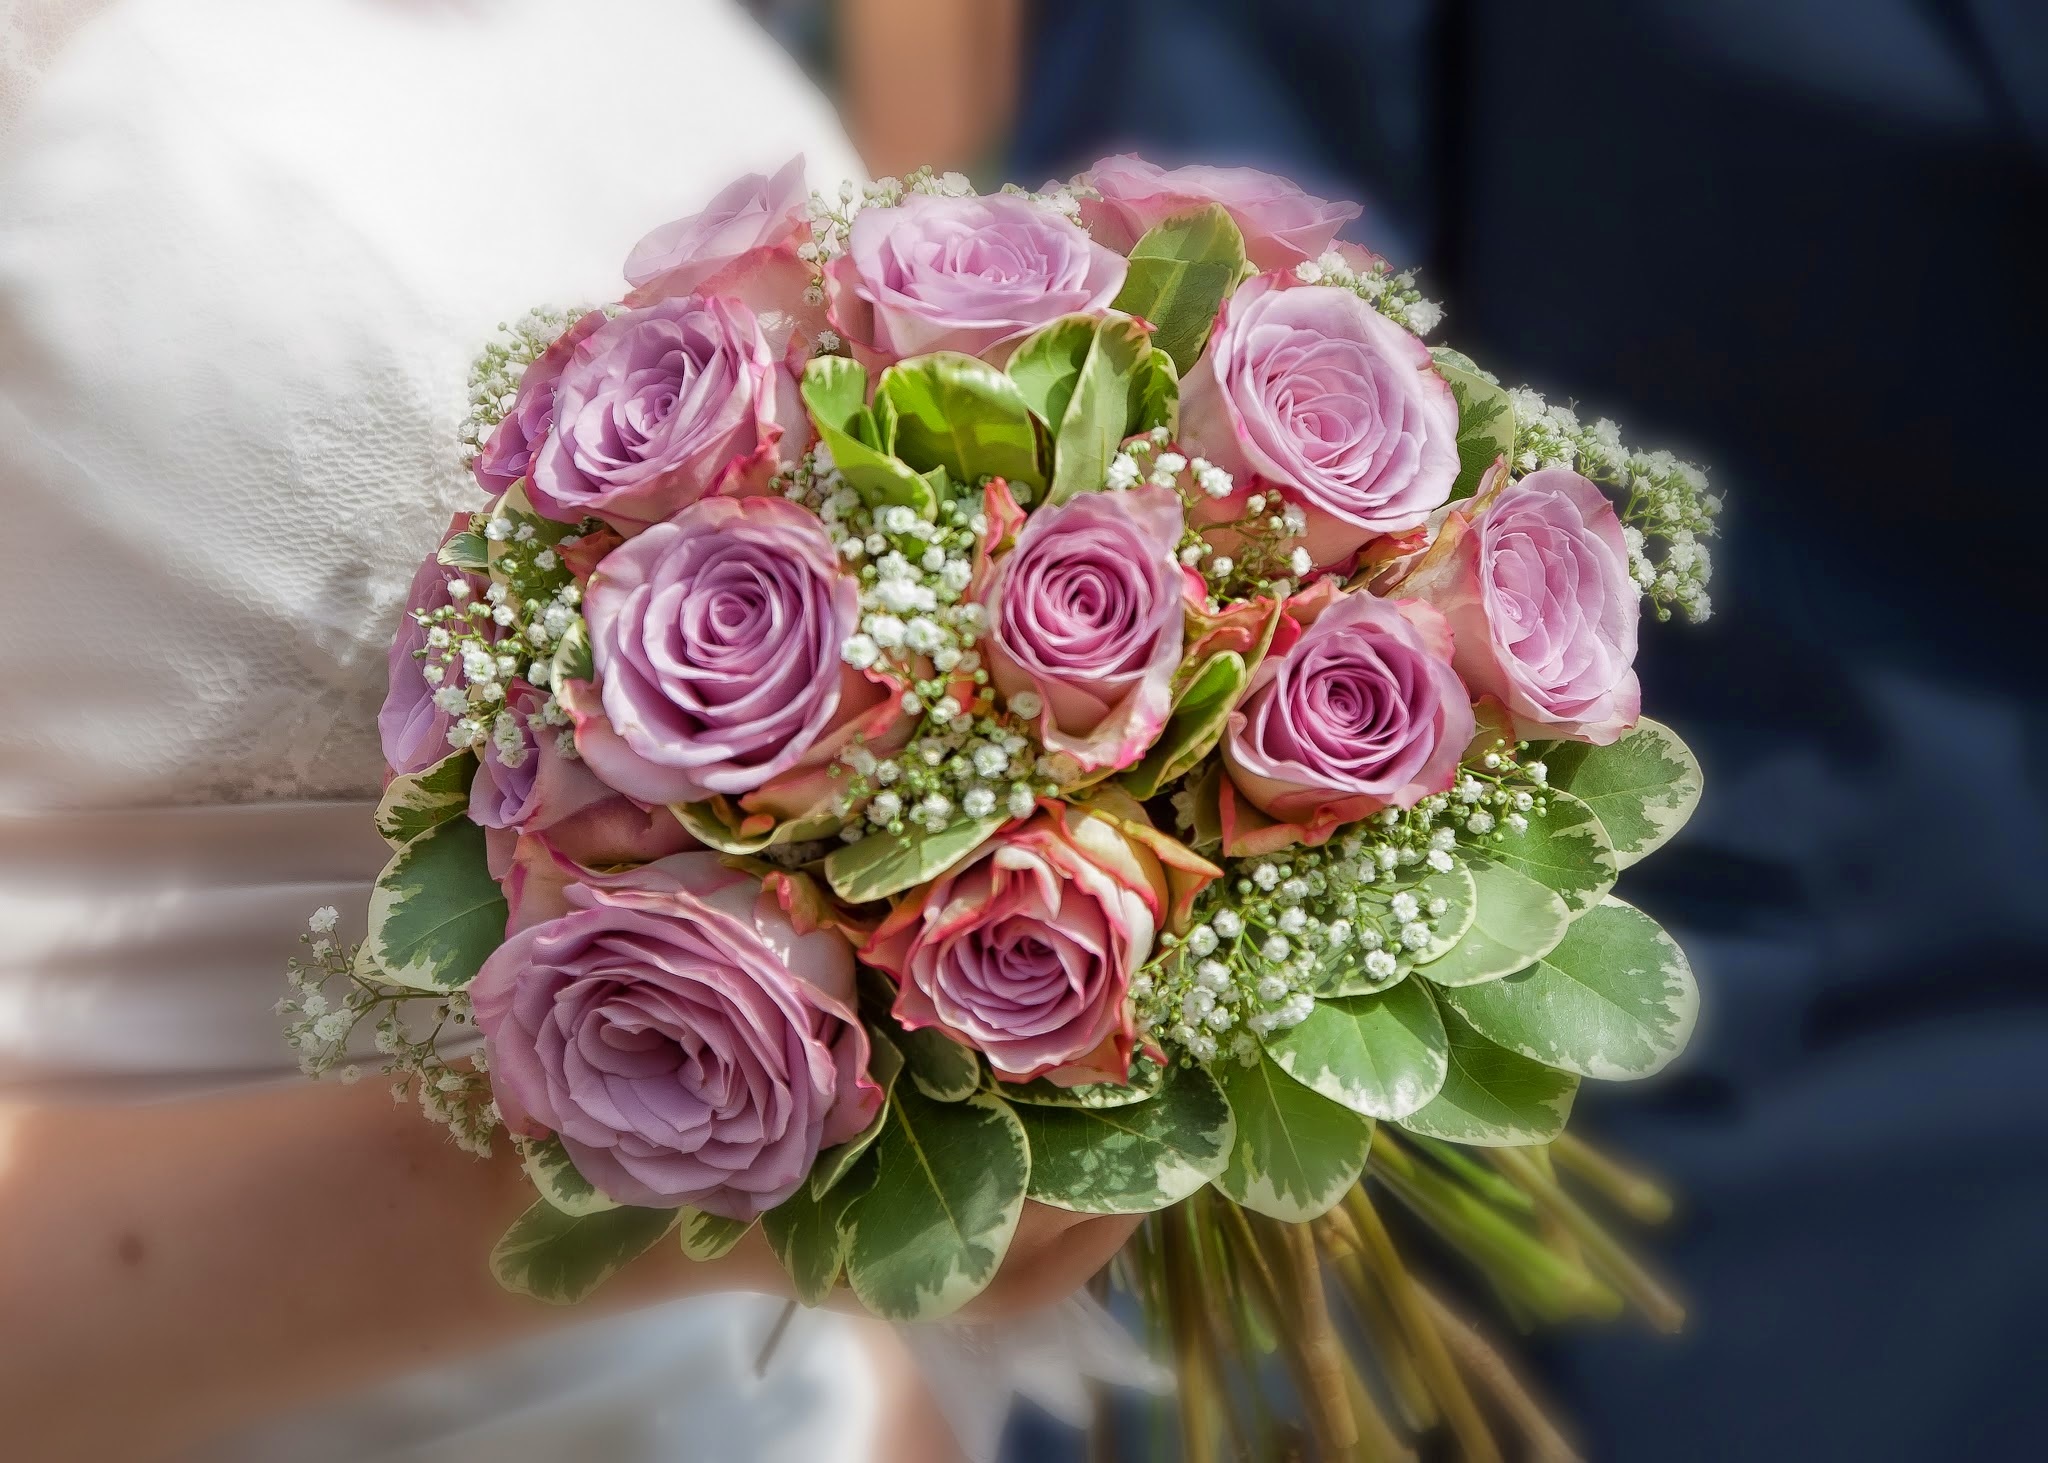
plant, white, flower, petal, bouquet, romantic, church, pink, wedding, groom, flora, flowers, close up, roses, petals, decorated, rings, rose petals, bouquet of roses, floristry, before, wedding rings, bridal bouquet, flowering plant, garden roses, flower bouquet, cut flowers, floral design, land plant, flower arranging